Emmanuil Dmitriev-Mamonov

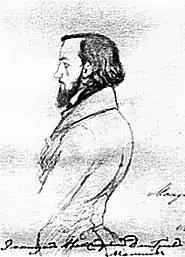
Self-caricature (late 1840s)

Emmanuil Aleksandrovich Dmitriev-Mamonov (Russian: Эммануи́л Алекса́ндрович Дми́триев-Мамо́нов; 19 January 1824 in Moscow – 30 December 1883 in Saint Petersburg) was a Russian portrait painter and graphic artist. He also worked as a book designer and caricaturist and was a respected art historian who supported the Slavophile movement.